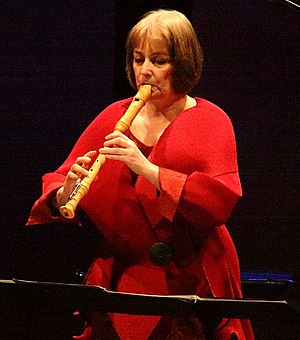
Michala Petri
Michala Petri ved Other Minds festivalen i 2013
Michala Petri er en dansk blokfløjtespiller og en af nutidens største virtuoser på sit instrument. Fra hun var ganske ung, har mange komponister skrevet blokfløjtemusik til hende. Hun blev 2012 udnævnt til adjungeret professor ved Det Kongelige Danske Musikkonservatorium.